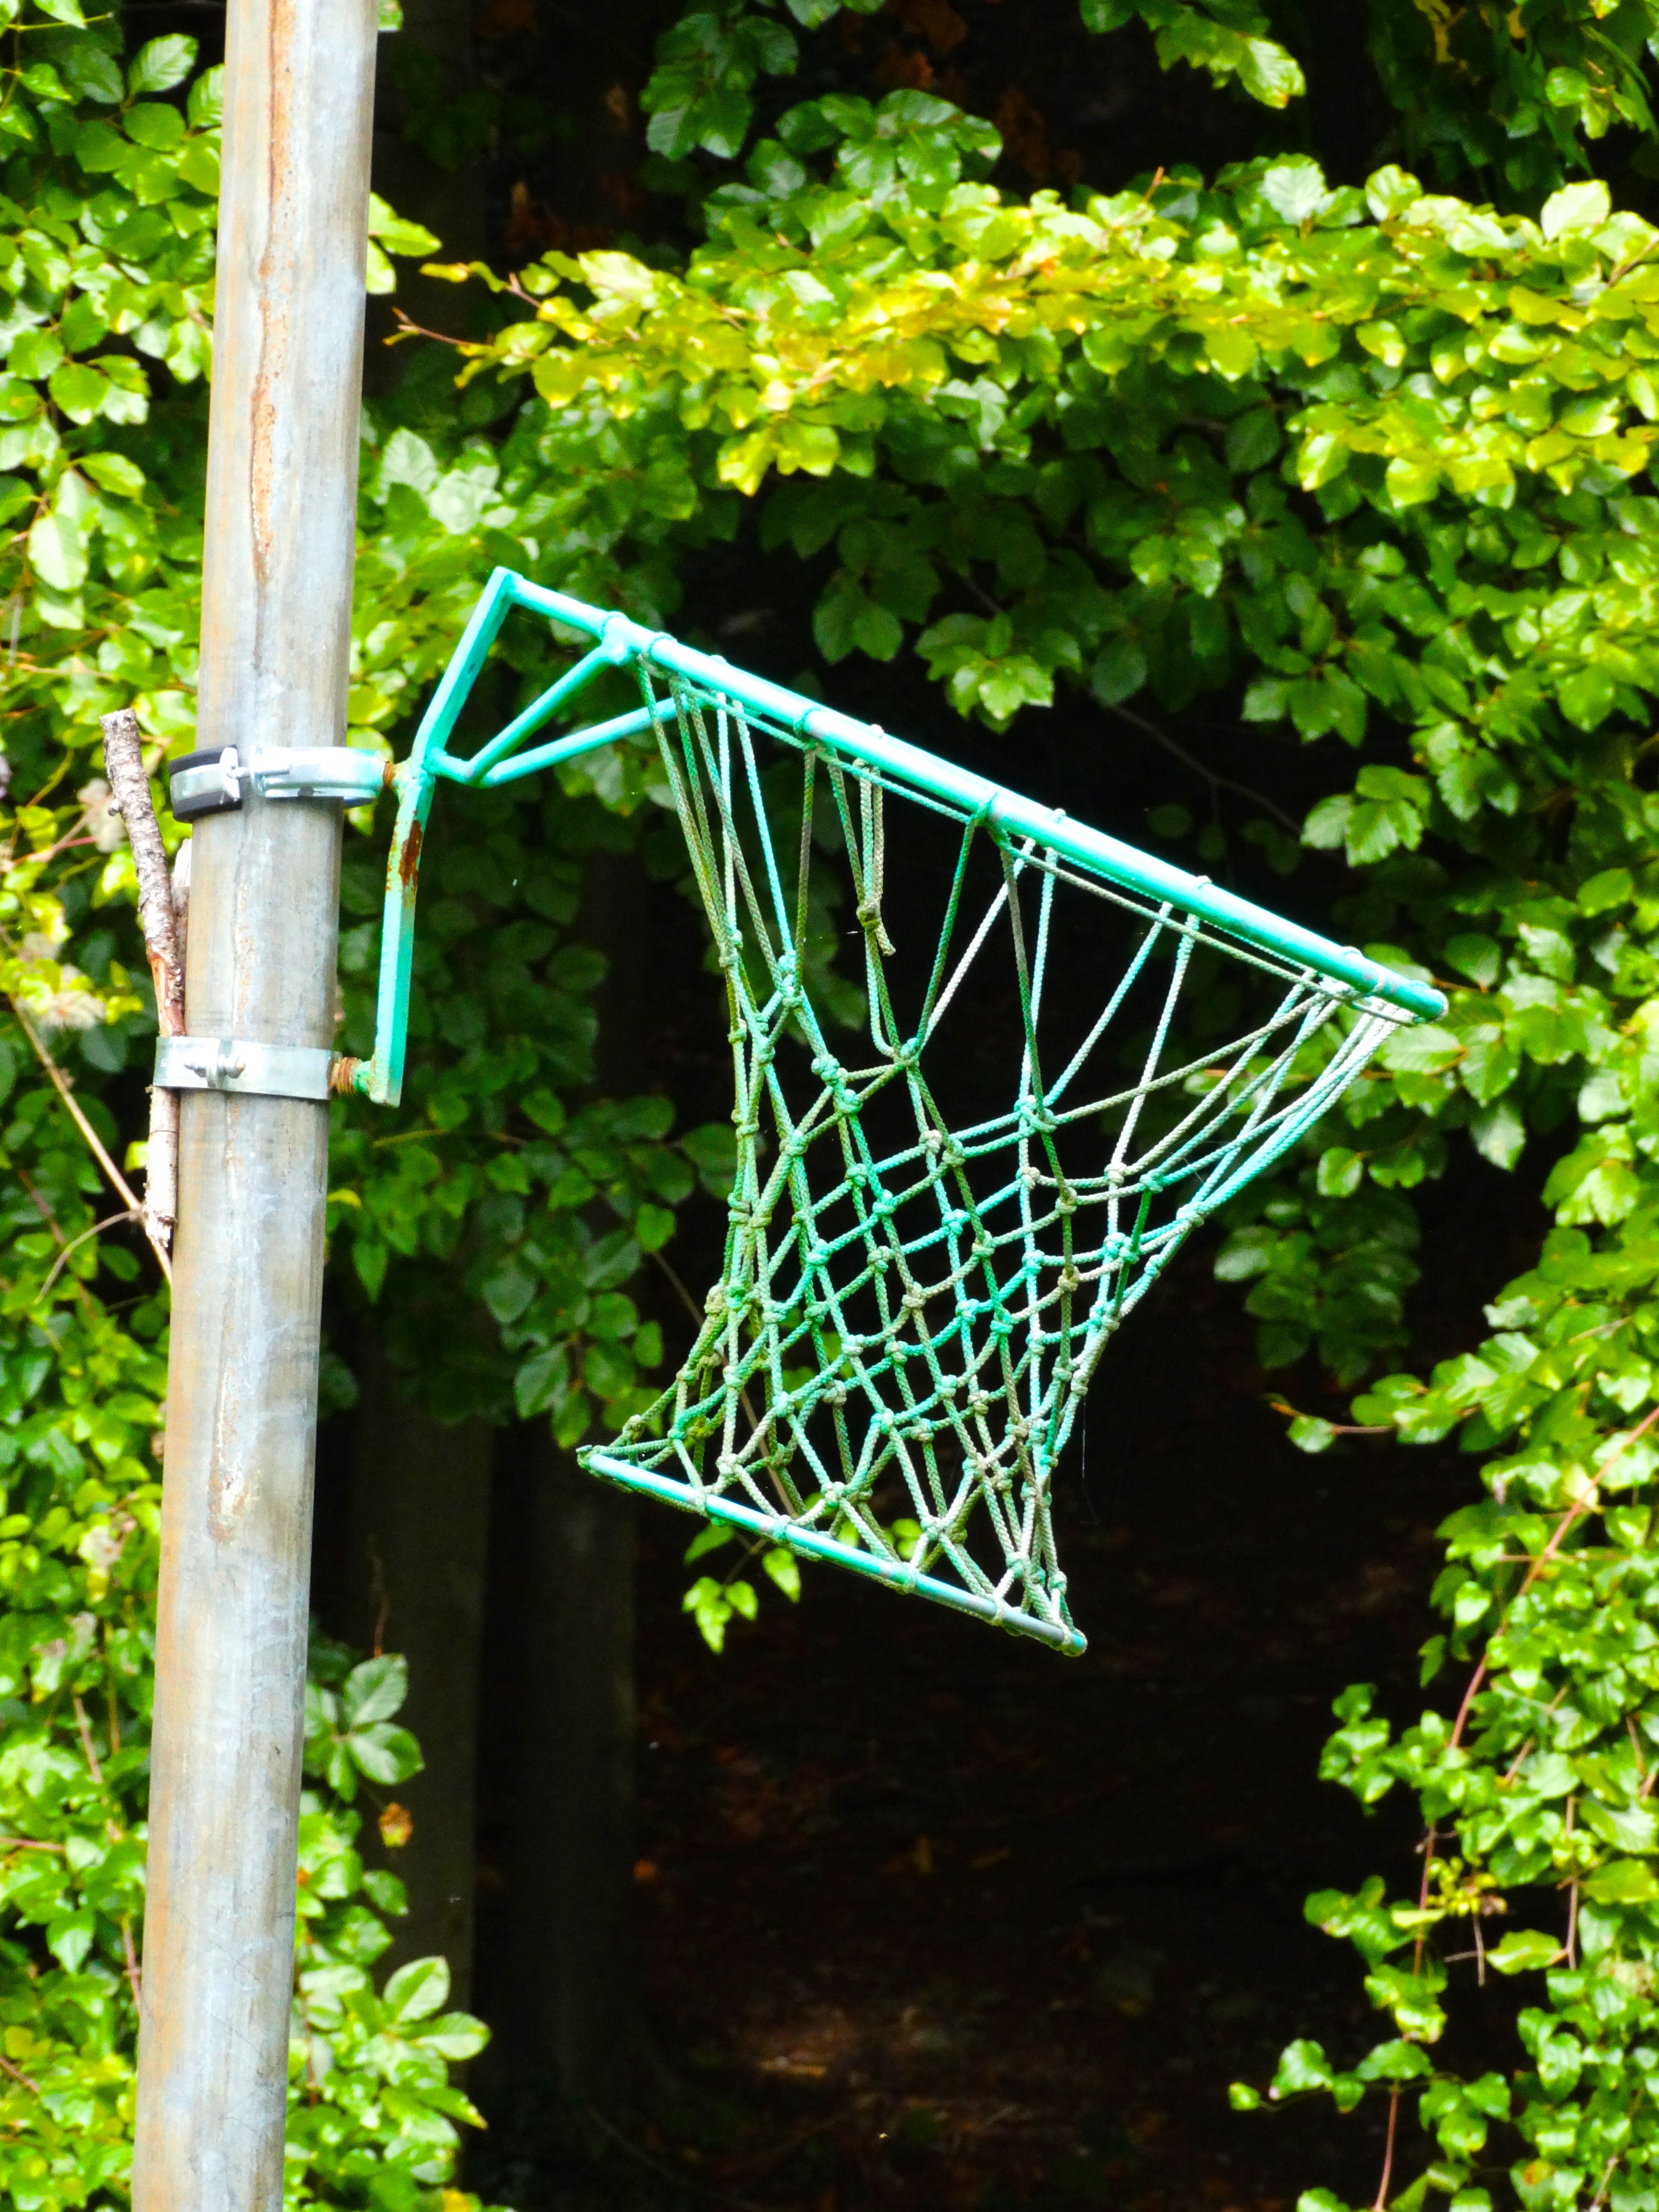
tree, nature, forest, grass, branch, sport, lawn, leaf, flower, green, jungle, basketball, autumn, backyard, botany, garden, woodland, target, basketball hoop, putting, throw in, outdoor structure